Morgan–Storrs duel

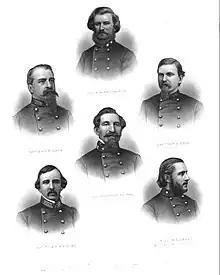
Officers of 10th Tennessee Infantry (Confederate), including R. W. McGavock (top) and St. Clair Morgan (bottom left)

St. Clair McIntosh Morgan was a first cousin of Confederate cavalry officer John Hunt Morgan. Morgan was appointed from Tennessee to the United States Military Academy, in the same class as Jerome Bonaparte, Alexander McCook, and Philip Sheridan. However, in the class registers for 1849, 1850, and 1851, Morgan typically had the lowest grades and the highest number of demerits. Morgan submitted his resignation to the academy in 1851, per a letter held in a collection of his father's papers at the Tennessee State Library. According to the USMA Archives and Special Collections Division, Morgan resigned June 20, 1851, "deficient in Natural and Experimental Philosophy." Morgan's Cullum number is x-1852.